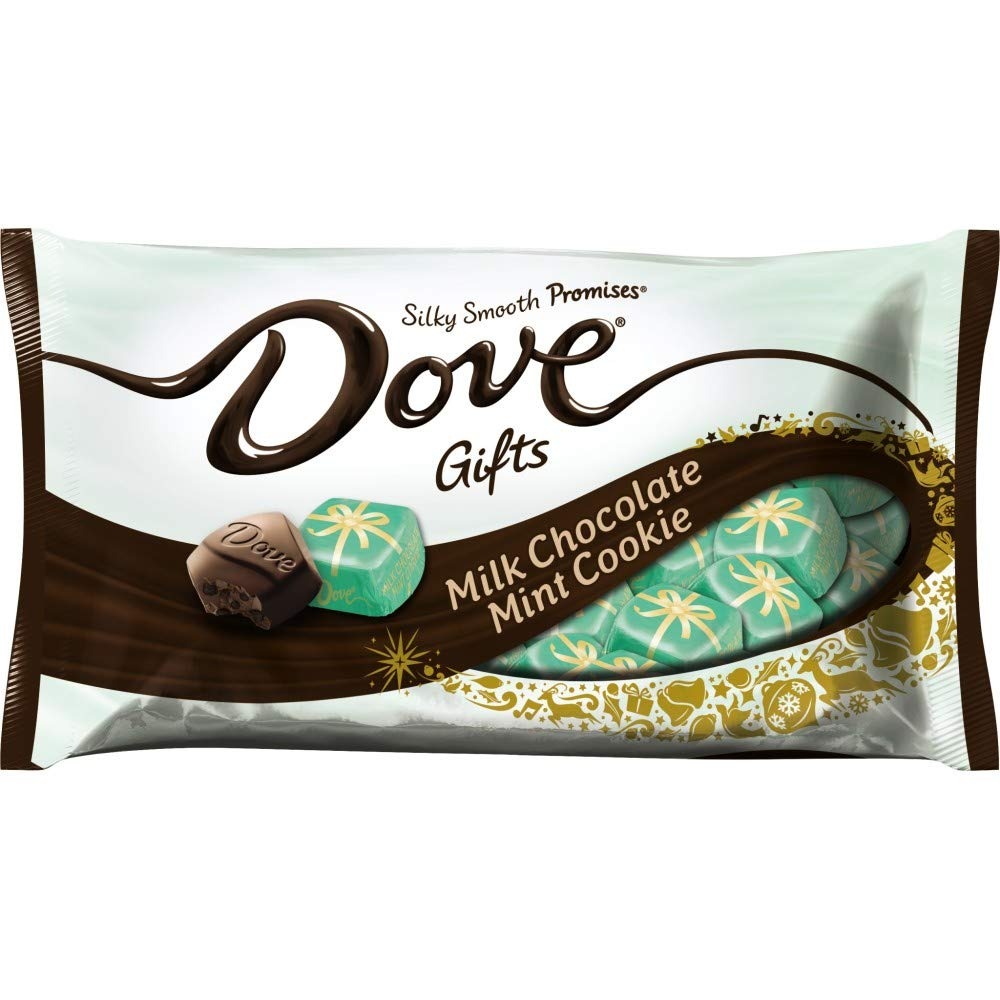
Item Name: DOVE PROMISES Chocolate Holiday Cookie Mint 7.94 oz
Bullet Point 1: Contains one (1) 7.94 ounce bag of DOVE Chocolate Holiday Cookie Mint
Bullet Point 2: Made with silky smooth chocolate, these candies are an experience like no other
Bullet Point 3: A perfect gift for a hostess or coworker
Bullet Point 4: Give an indulgent mixture of mint and cookies this holiday season
Bullet Point 5: Each individually foil-wrapped chocolate has a sweet message to brighten your day and your candy dish
Value: 7.94
Unit: Ounce

Price: 19